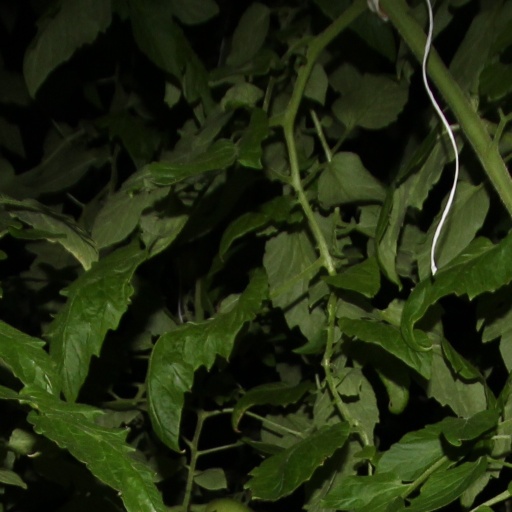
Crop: tomato